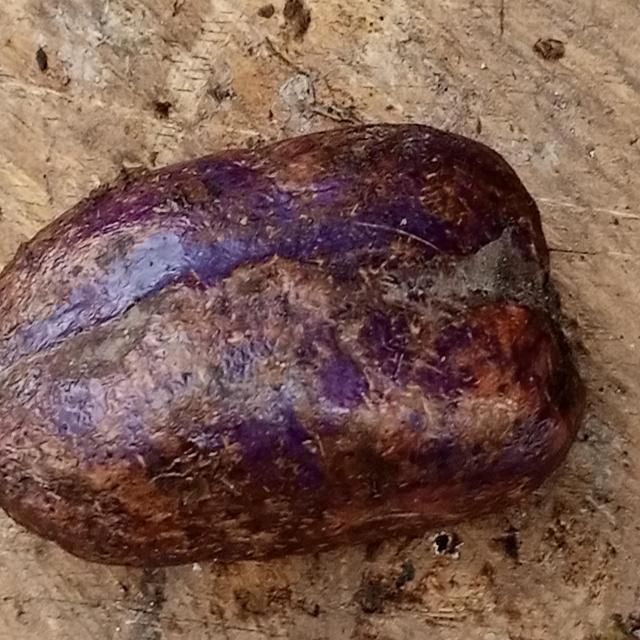
Plum grade: unaffected